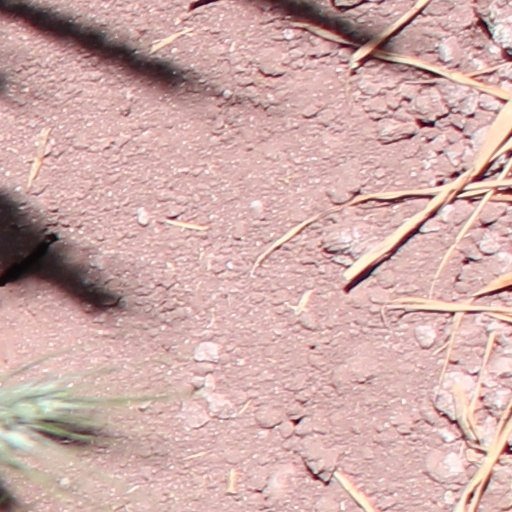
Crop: wheat